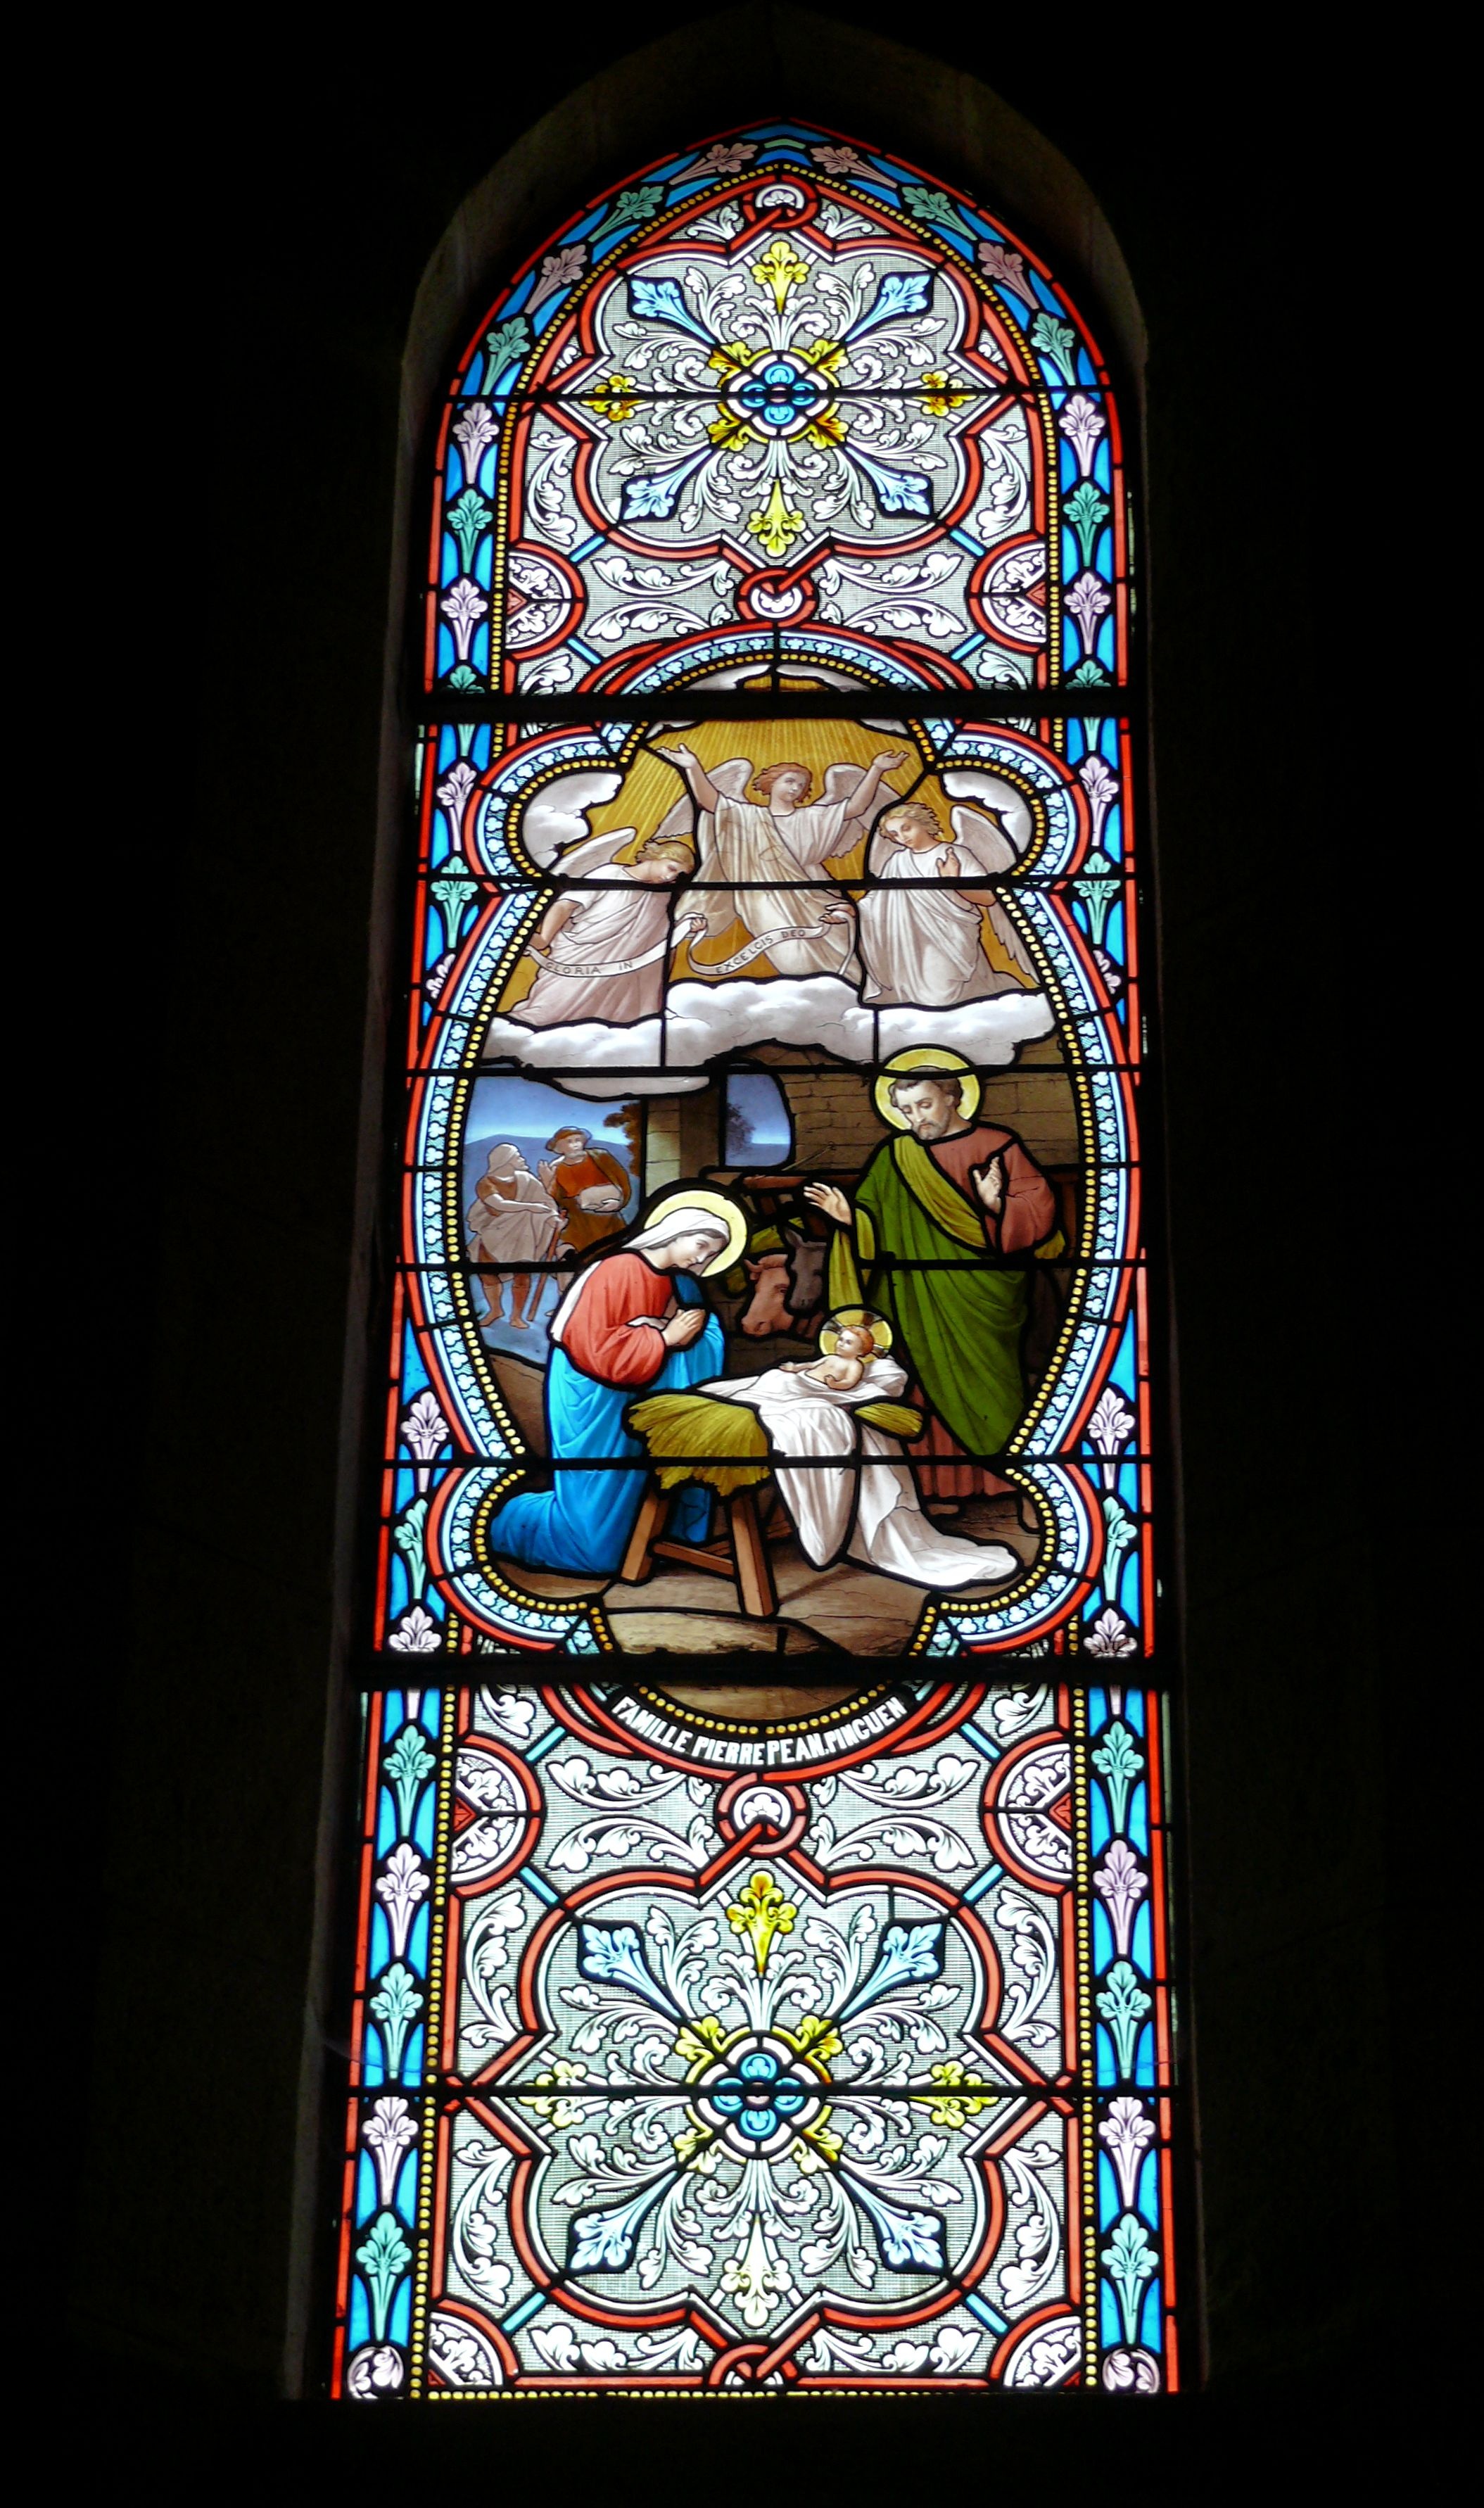
window, glass, france, church, material, stained glass, symmetry, stained glass window, saint cast le guildo